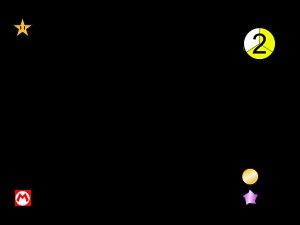
Super Mario Galaxy est un jeu vidéo de plates-formes développé par Nintendo EAD Tokyo sous la direction de Yoshiaki Koizumi. Le jeu est édité sur Wii par Nintendo en novembre 2007, près d'un an après la sortie de la console, dans les trois pôles du marché : le Japon, l'Amérique du Nord et l'Europe. Dans la série principale des Super Mario, c'est le troisième jeu de plates-formes en trois dimensions après Super Mario 64 et Super Mario Sunshine, jeux vidéo dont Koizumi est déjà respectivement le réalisateur assistant et le réalisateur. C'est également le premier épisode destiné à la Wii, qui connaît un second épisode sorti en 2010, Super Mario Galaxy 2.